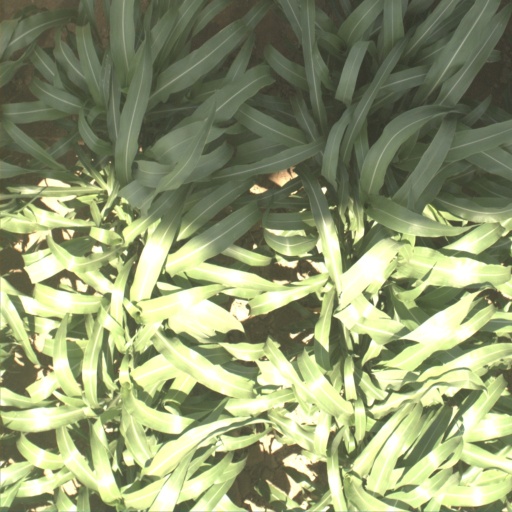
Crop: sorghum